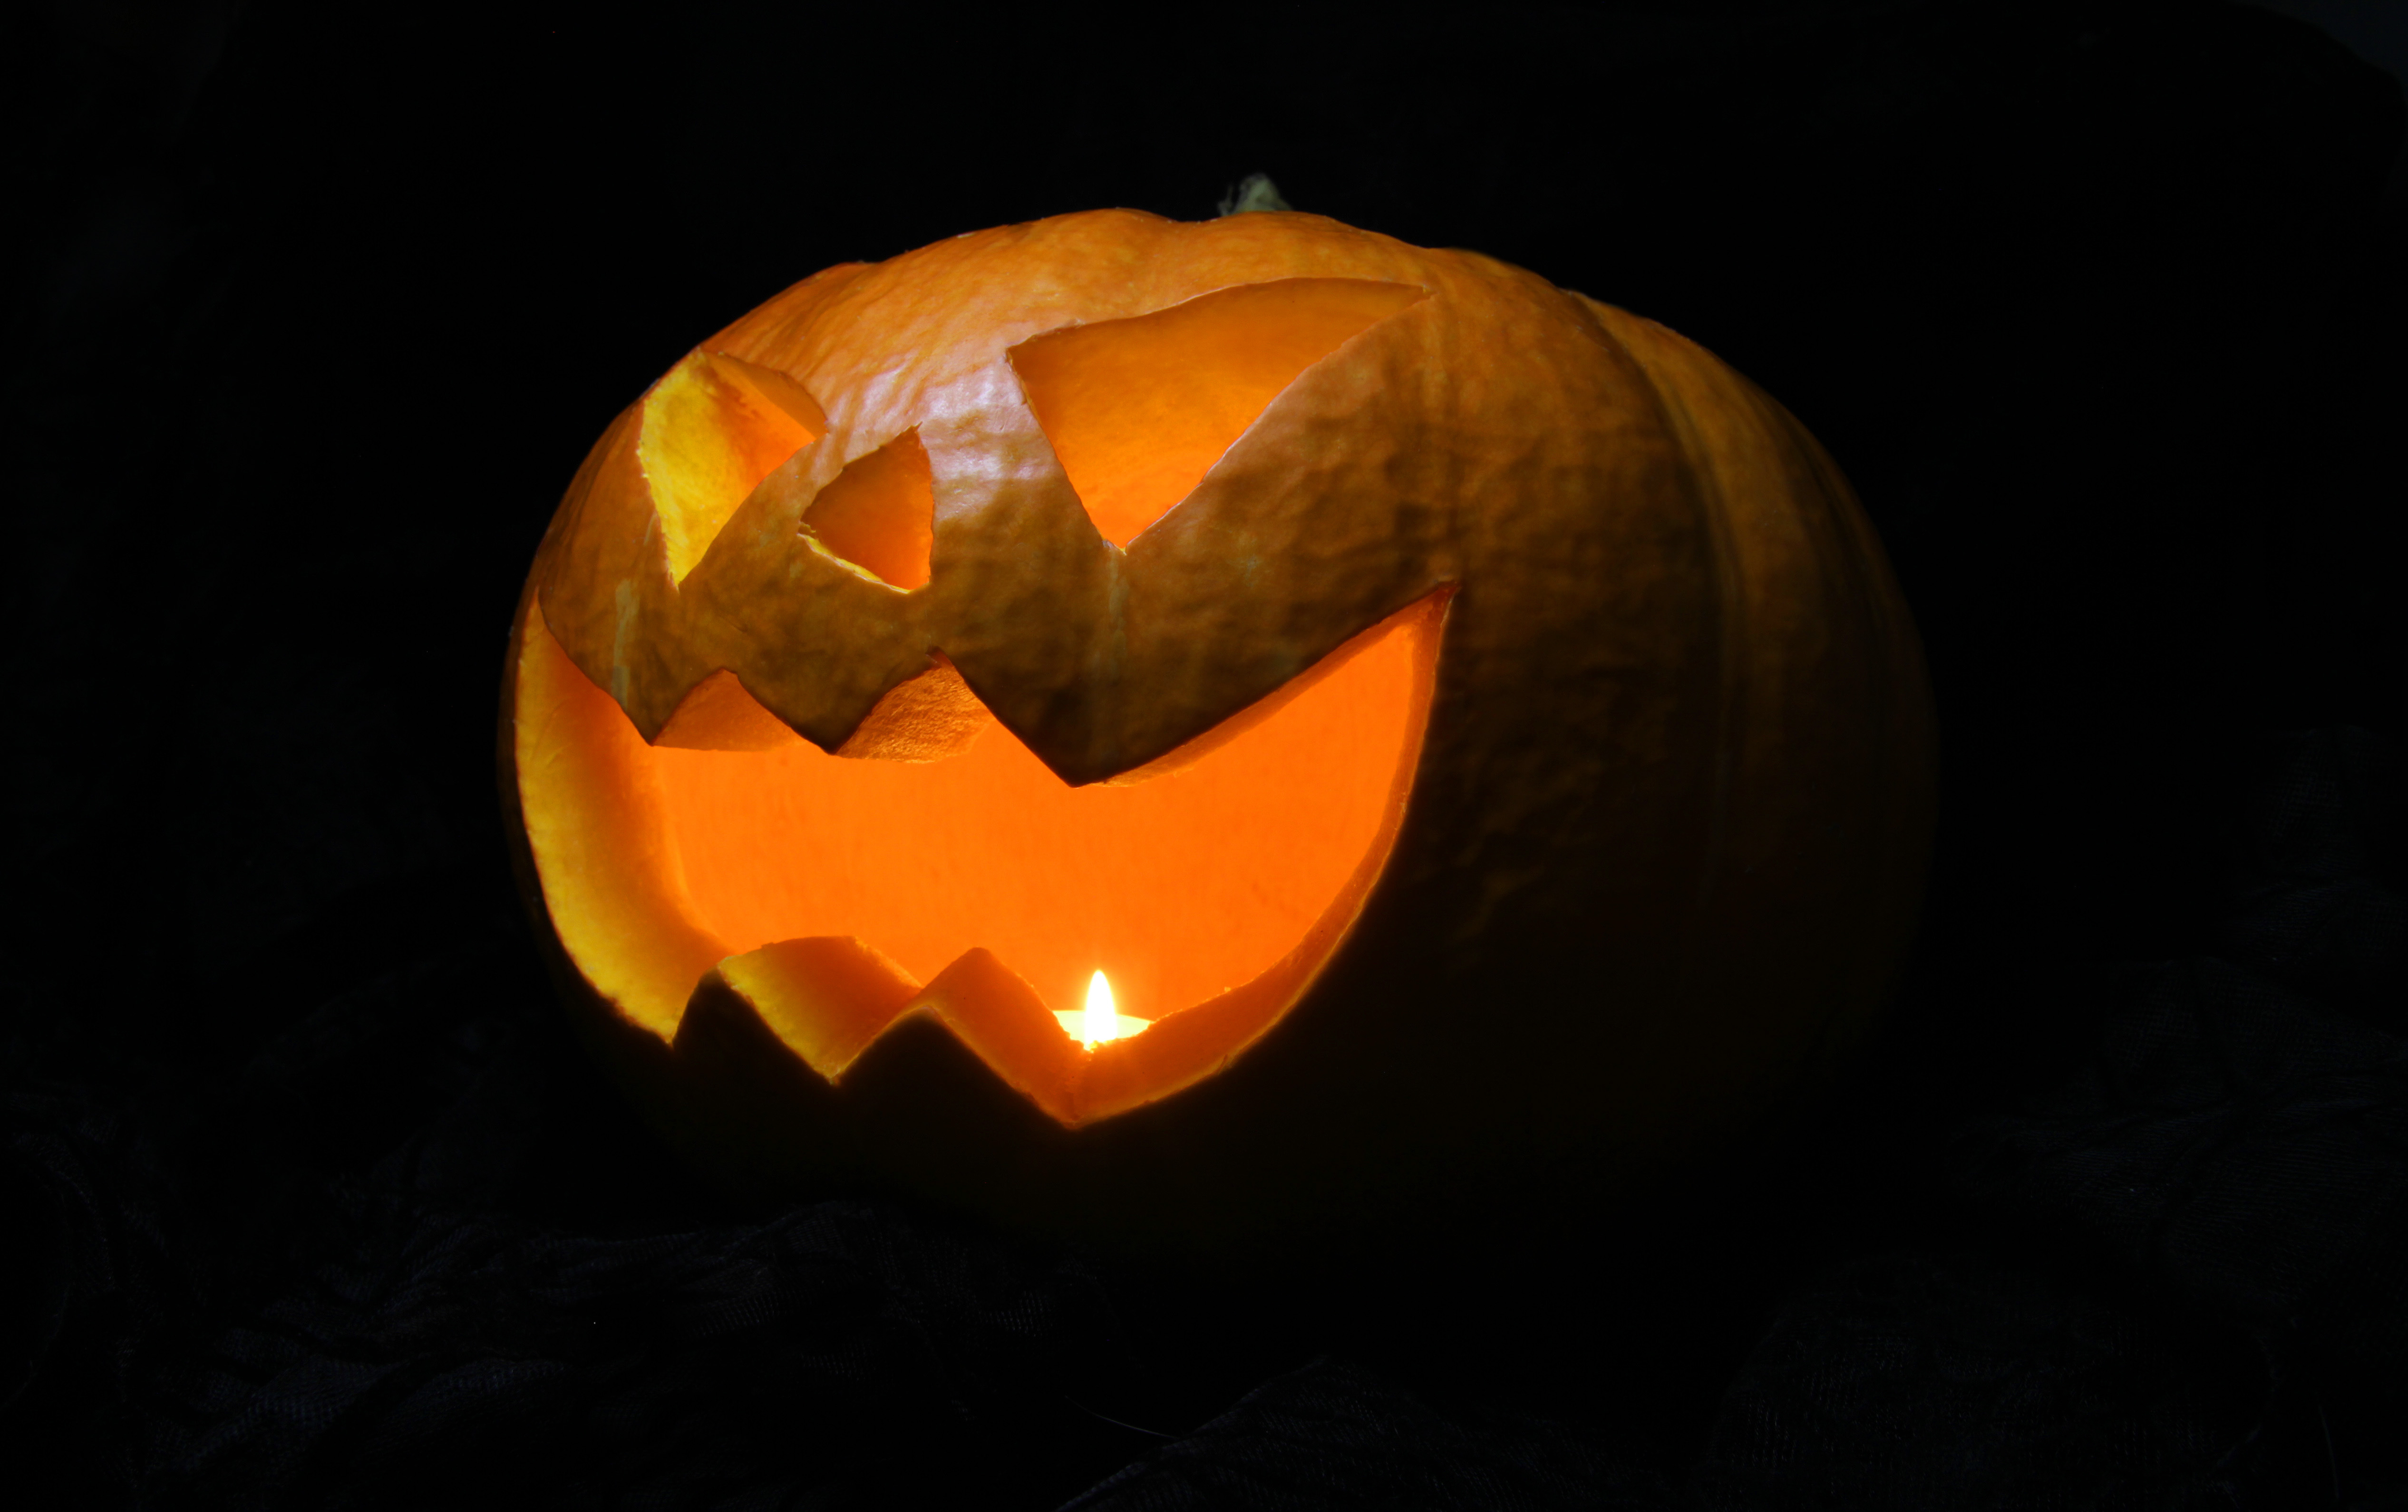
night, fall, spooky, orange, autumn, pumpkin, halloween, darkness, jack o lantern, scary, holidays, seasonal, lanterns, carving, or, decorations, traditional, pumpkins, trick, treat, macro photography